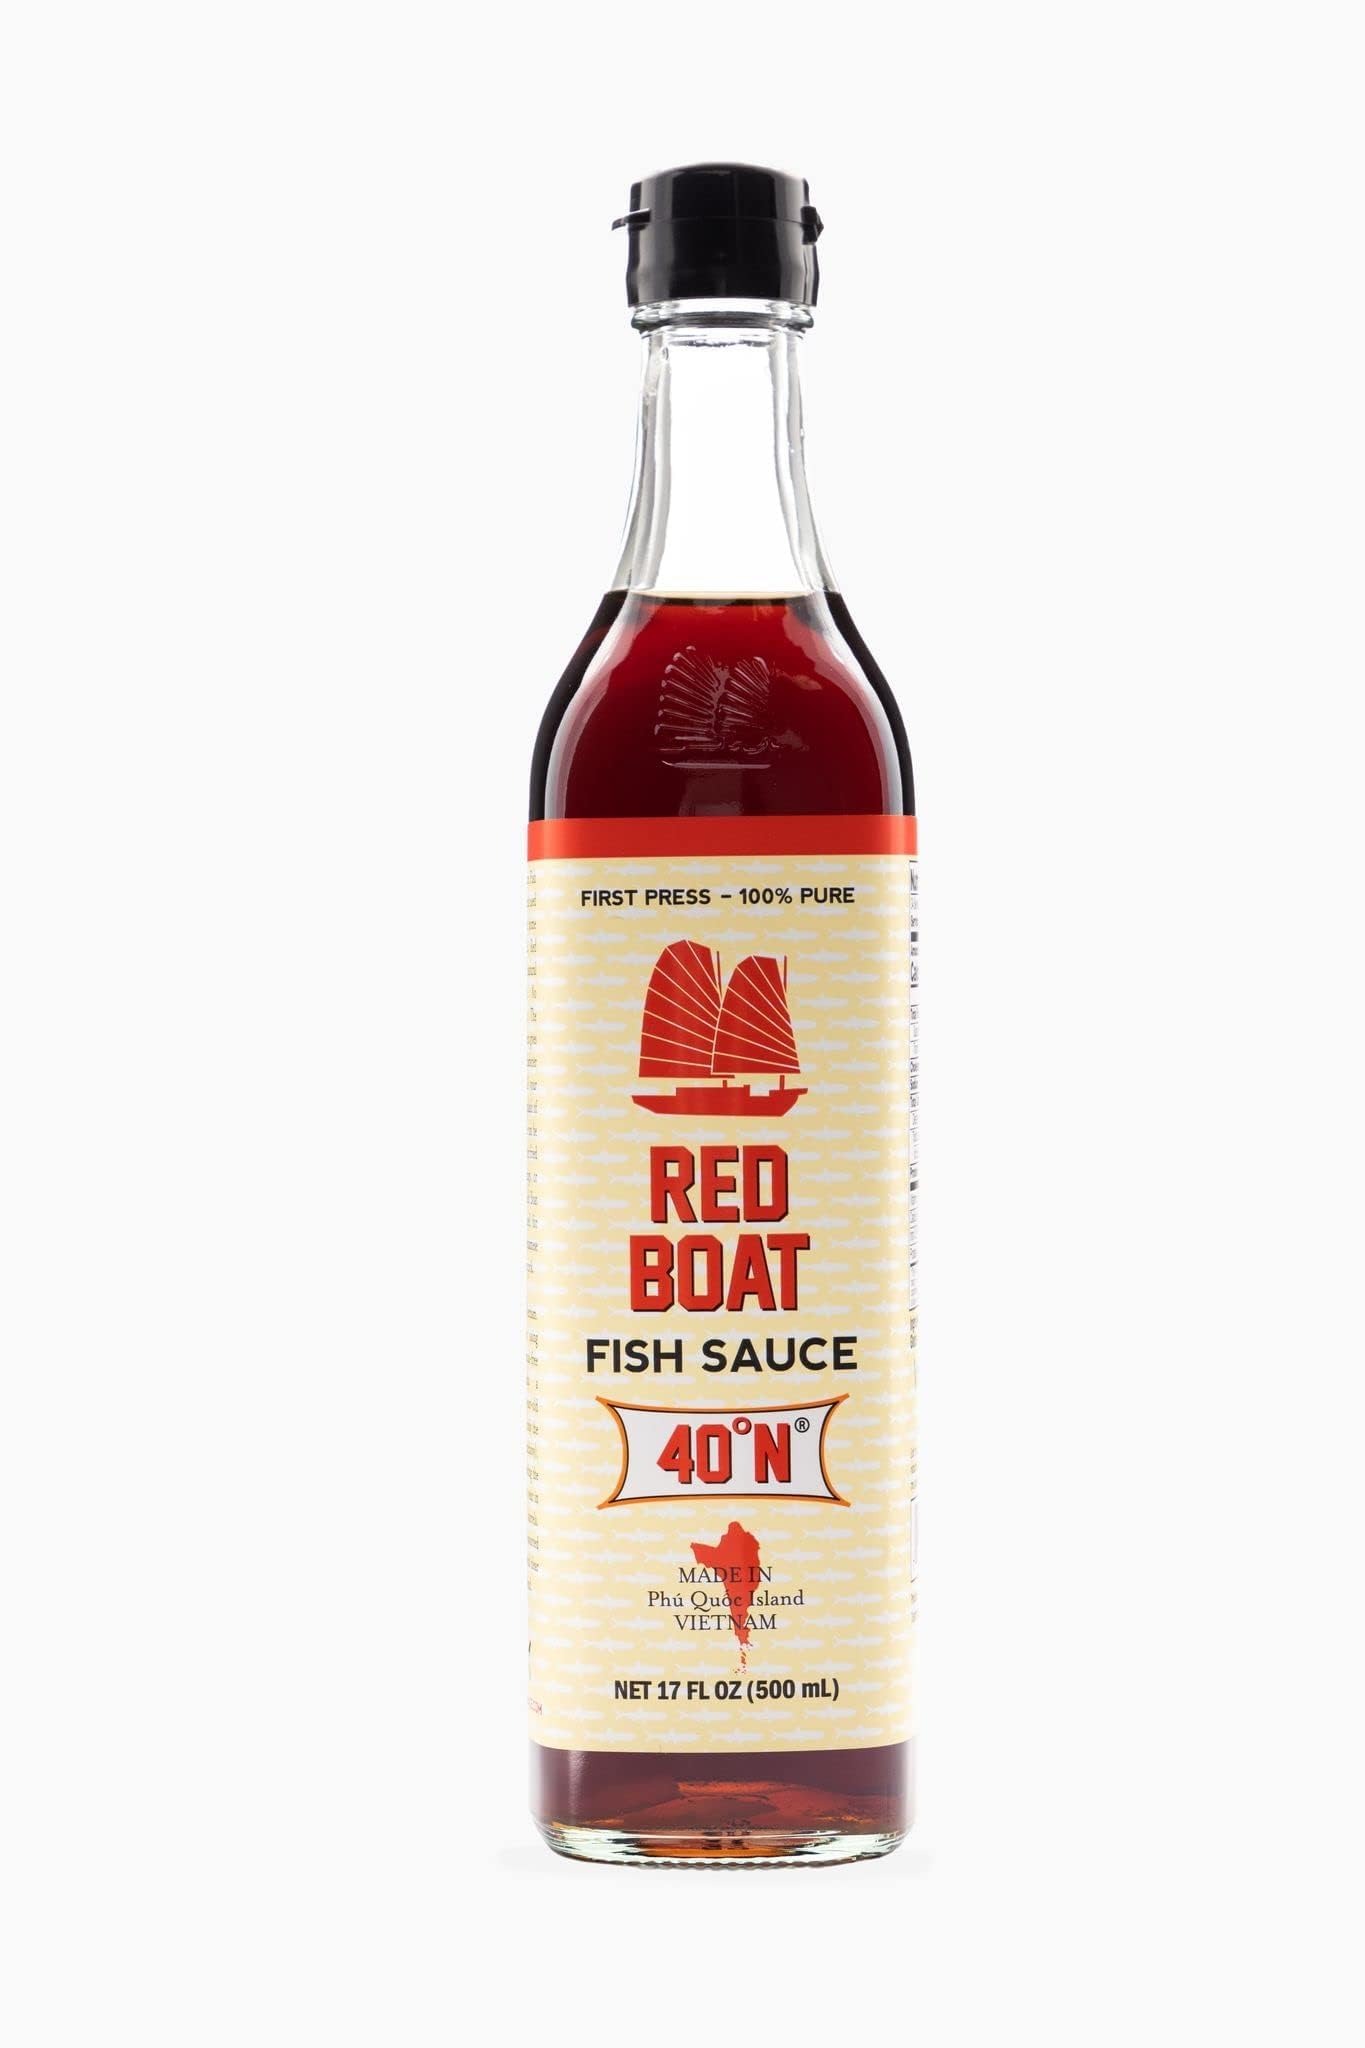
Item Name: Red Boat Fish Sauce | Premium 40°N Fish Sauce made with just 2 ingredients in Vietnam | Keto, Paleo & Whole 30 | Gluten and Sugar free | 17 fl oz
Bullet Point 1: Year - Month - Day is the Best Before date for items purchased in Amazon Canada, per Canadian Government regulations.
Bullet Point 2: JUST TWO INGREDIENTS: We use only sea salt and black anchovies caught off of the crystal clear waters of Vietnam’s Phú Quốc archipelago
Bullet Point 3: 100% PURE FLAVOR: Our first press fish sauce is first press and 40N, which means that it has high protein content (more fish = more flavor)
Bullet Point 4: FERMENTED FOR A YEAR: Anchovies and sea salt are slowly fermented in carefully selected wooden barrel for a year in Vietnam using a centuries-old fermentation tradition
Bullet Point 5: FAMILY OWNED: Our founder, Cuong Pham, started Red Boat because he couldn't find a fish sauce that tasted like home in the US. Over a decade later, the brand is still family owned and run.
Bullet Point 6: EFFORTLESSLY ADD UMAMI: Use in sauces, marinades, dressings, soups, broths & stocks, fried rice, and vegetables.
Bullet Point 7: ONLY THE GOOD STUFF: Paleo, Whole 30 and Keto friendly. No preservatives or additives. No sugar, gluten, soy, nuts, or shellfish.
Value: 17.0
Unit: Fl Oz

Price: 15.69